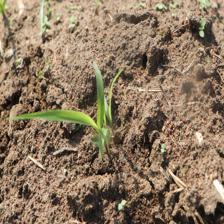
Label: Sorghum